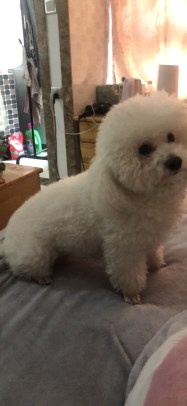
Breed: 3083-n000117-Bichon_Frise